The Ulama in Contemporary Islam

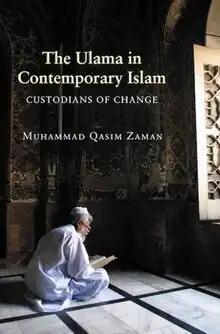
English cover

The Ulama in Contemporary Islam: Custodians of Change is a book by Muhammad Qasim Zaman, a professor at Princeton University. Published in 2002 by Princeton University Press under the series titled "Princeton Studies in Muslim Politics", this academic work examines the ulama of South Asia, with a focus on the Deobandis. Zaman explores their understanding of Islamic tradition, their role as interpreters of Islamic law, their impact on and involvement in political Islam, and their role in sectarian conflicts within the Indian Subcontinent. Widely recognized for its innovative approach, this work marks the first comparative study on Muslim Ulama. Zaman's primary lens is on the Deobandi Ulama in Pakistan, with a peripheral look at their counterparts in India during the nineteenth and twentieth centuries. Inspired by Barbara D. Metcalf's "Islamic Revival in British India", where Metcalf navigates the origins of the Deobandi movement, Zaman extends the narrative by exploring their maneuvers, expressions, contested engagements, and defense of religious authority through an array of discursive and non-discursive avenues.